Chambao

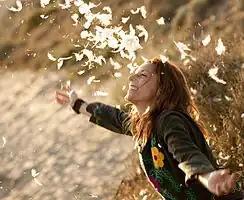
María del Mar Rodriguez Carnero of Chambao

Chambao is a flamenco-electronic band originally from Málaga, Andalusia, Spain, active in its first period from 2002 to 2018 and with a return announced for 2023. Their music fuses flamenco sounds and musical forms with electronic music. The name of the band is taken from an improvised form of beach tent that is constructed as a means of sheltering from the wind and sun.